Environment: real
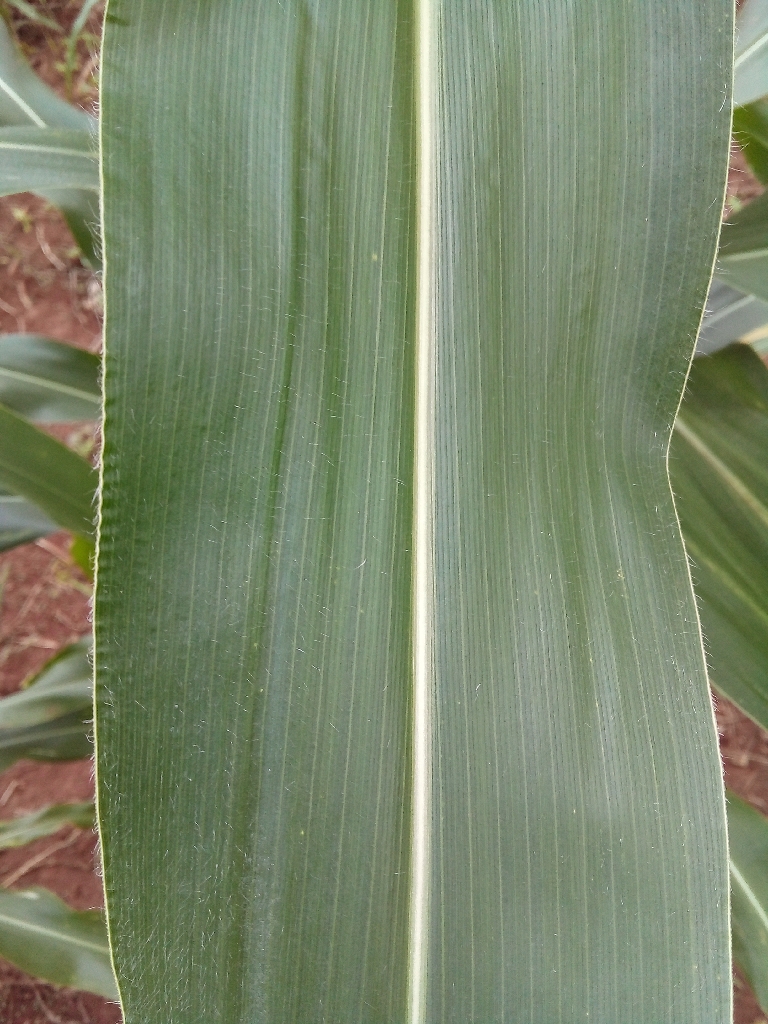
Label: healthy